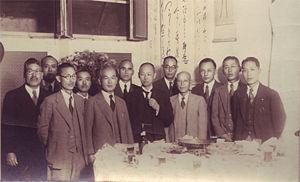
La compagnie du développement industriel de Mandchourie est un conglomérat industriel, ou zaibatsu, établi par l'armée impériale japonaise afin de mener l'industrialisation du Mandchoukouo, principalement dans le but de le rendre auto-suffisant en industries lourdes stratégiques.
Yoshisuke Aikawa, aussi appelé Gisuke Ayukawa, né le 6 novembre 1880 à Yamaguchi au Japon et décédé d'une inflammation à l'âge de 86 ans le 13 février 1967 à Tokyo, est un entrepreneur japonais fondateur et premier président du zaibatsu Nissan de 1931 à 1945. Après la guerre, il entama une carrière politique.